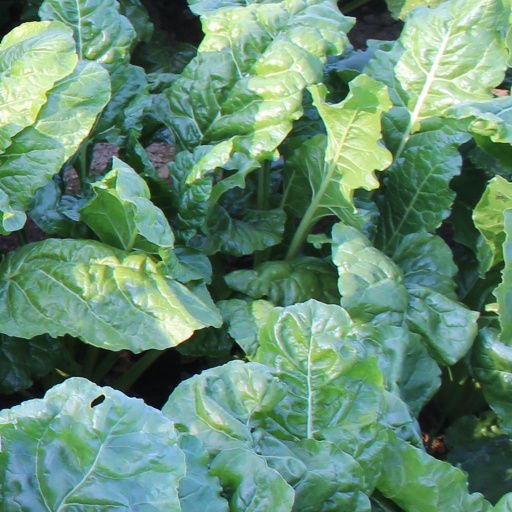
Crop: sugar beet